Merrill Osmond

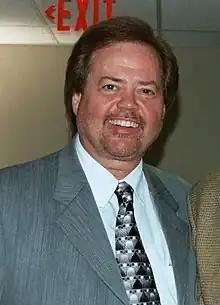
Osmond in 2002

Merrill Davis Osmond (born April 30, 1953) is an American musician in semi-retirement. He is best known for being the lead vocalist and bassist of the family music group The Osmonds and The Osmond Brothers, as well as an occasional solo artist.